Esmaeil Esmaeili

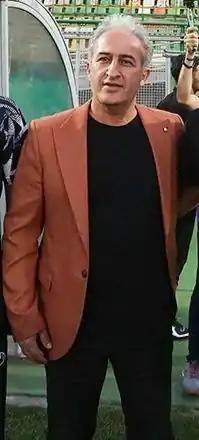

Esmaeil Esmaeili (born 1967) is an Iranian football coach and a former player. He played for Nassaji and Sepidrood.